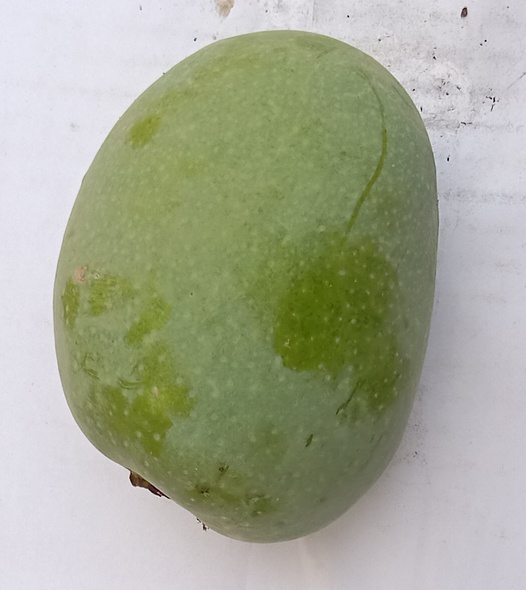
Mango variety: Anwar Ratool